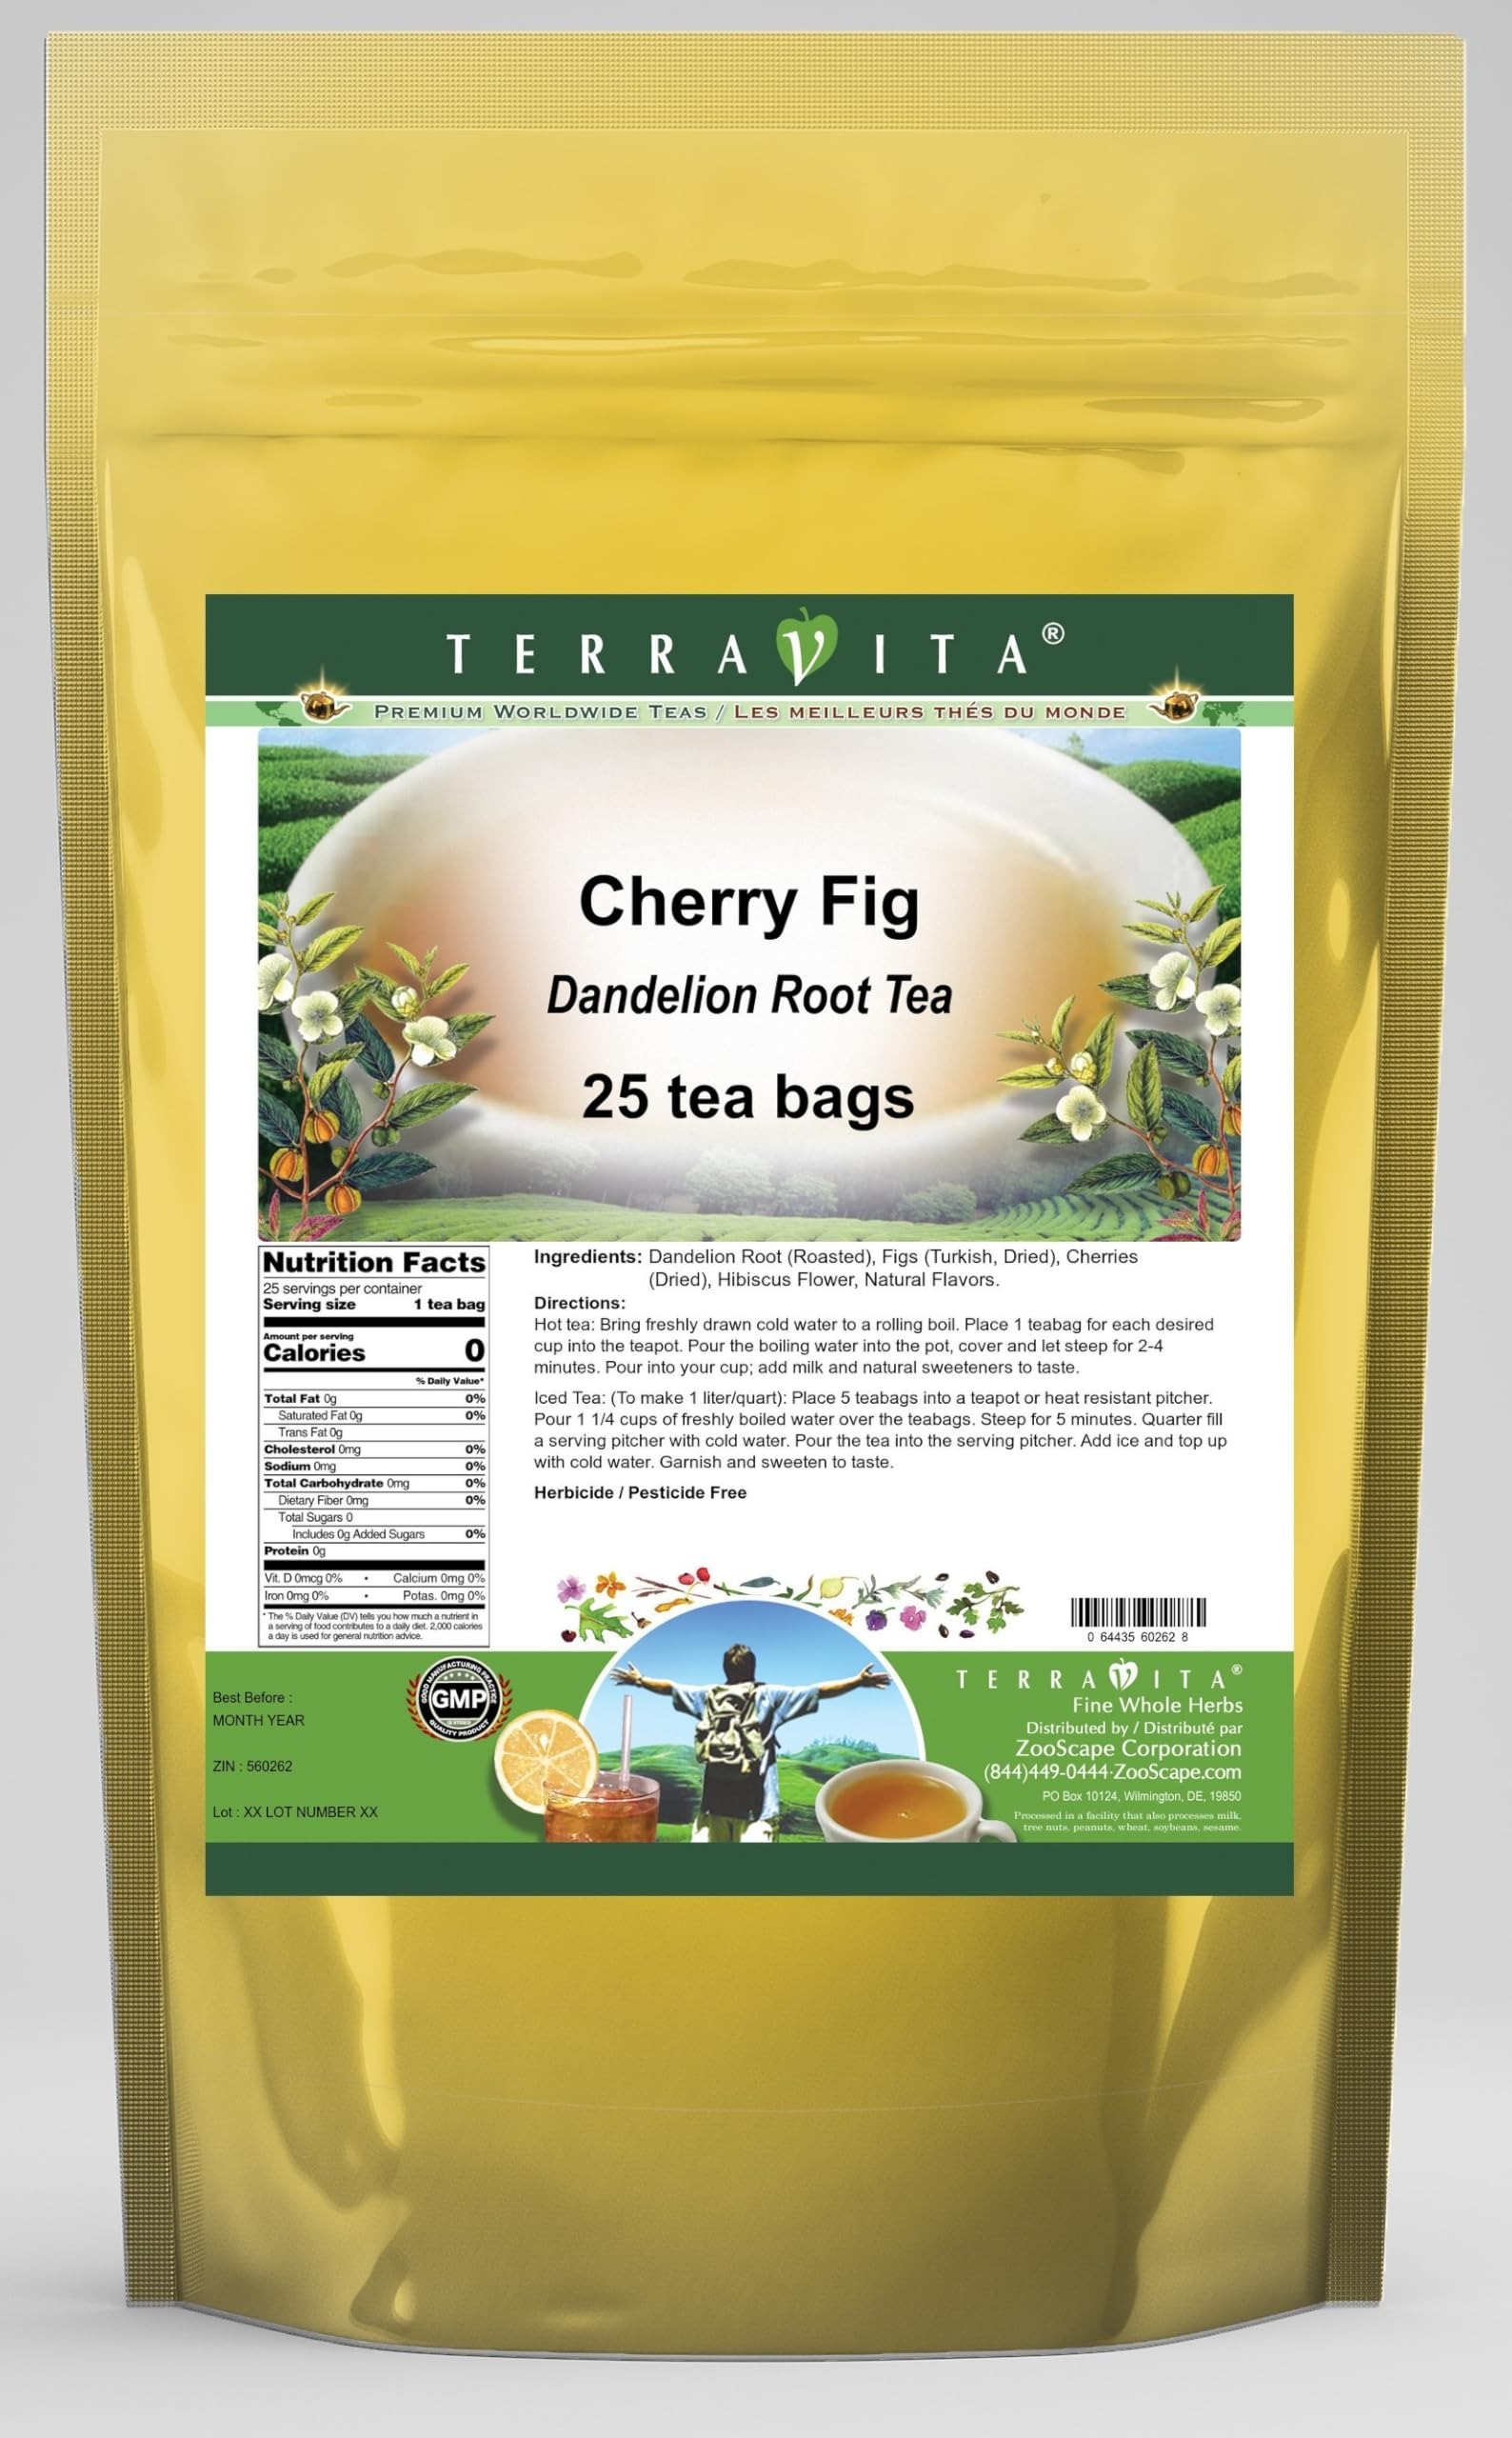
Item Name: Cherry Fig Dandelion Root Tea (25 tea bags, ZIN: 560262) - 2 Pack
Bullet Point 1: Our Cherry Fig Dandelion Root tea is a delicious naturally flavored Dandelion Root coffee substitute with Figs (Turkish, Dried), Cherries and Hibiscus Flower that you will enjoy relaxing with anytime! The natural and caffeine-free Cherry Fig taste is delicious! - Ingredients: Dandelion Root, Figs (Turkish, Dried), Cherries, Hibiscus Flower and Natural Cherry Fig Flavor.
Bullet Point 2: No fillers.
Bullet Point 3: Manufacturer: TerraVita
Bullet Point 4: Size: 25 tea bags
Bullet Point 5: Dandelion Root Tea Bags - Packed in a convenient upright pouch!
Product Description: Our Cherry Fig Dandelion Root tea is a delicious naturally flavored Dandelion Root coffee substitute with Figs (Turkish, Dried), Cherries and Hibiscus Flower that you will enjoy relaxing with anytime! The natural and caffeine-free Cherry Fig taste is delicious! - Ingredients: Dandelion Root, Figs (Turkish, Dried), Cherries, Hibiscus Flower and Natural Cherry Fig Flavor. - Hot tea brewing method: Bring freshly drawn cold water to a rolling boil. Place 1 teabag for each desired cup into the teapot. Pour the boiling water into the pot, cover and let steep for 2-4 minutes. Pour into your cup; add milk and natural sweeteners to taste. - Iced tea brewing method: (To make 1 liter/quart): Place 5 teabags into a teapot or heat resistant pitcher. Pour 1 1/4 cups of freshly boiled water over the teabags. Steep for 5 minutes. Quarter fill a serving pitcher with cold water. Pour the tea into the serving pitcher. Add ice and top up with cold water. Garnish and sweeten to taste. - TerraVita is an exclusive line of premium-quality, natural source products that use only the finest, purest and most potent ingredients found around the world. TerraVita is hallmarked by the highest possible standards of purity, potency, stability and freshness. All of our products are prepared with the highest elements of quality control, from raw materials through the entire manufacturing process, up to and including the moment that the bottles or bags are sealed for freshness and shipped out to you. Our highest possible standards are certified by independent laboratories and backed by our personal guarantee. - TerraVita exists to meet and ensure your family's health and wellness without the harmful effects of chemicals and health products. We strive to make all of our products affordable and reliable and
Value: 50.0
Unit: Count

Price: 32.3